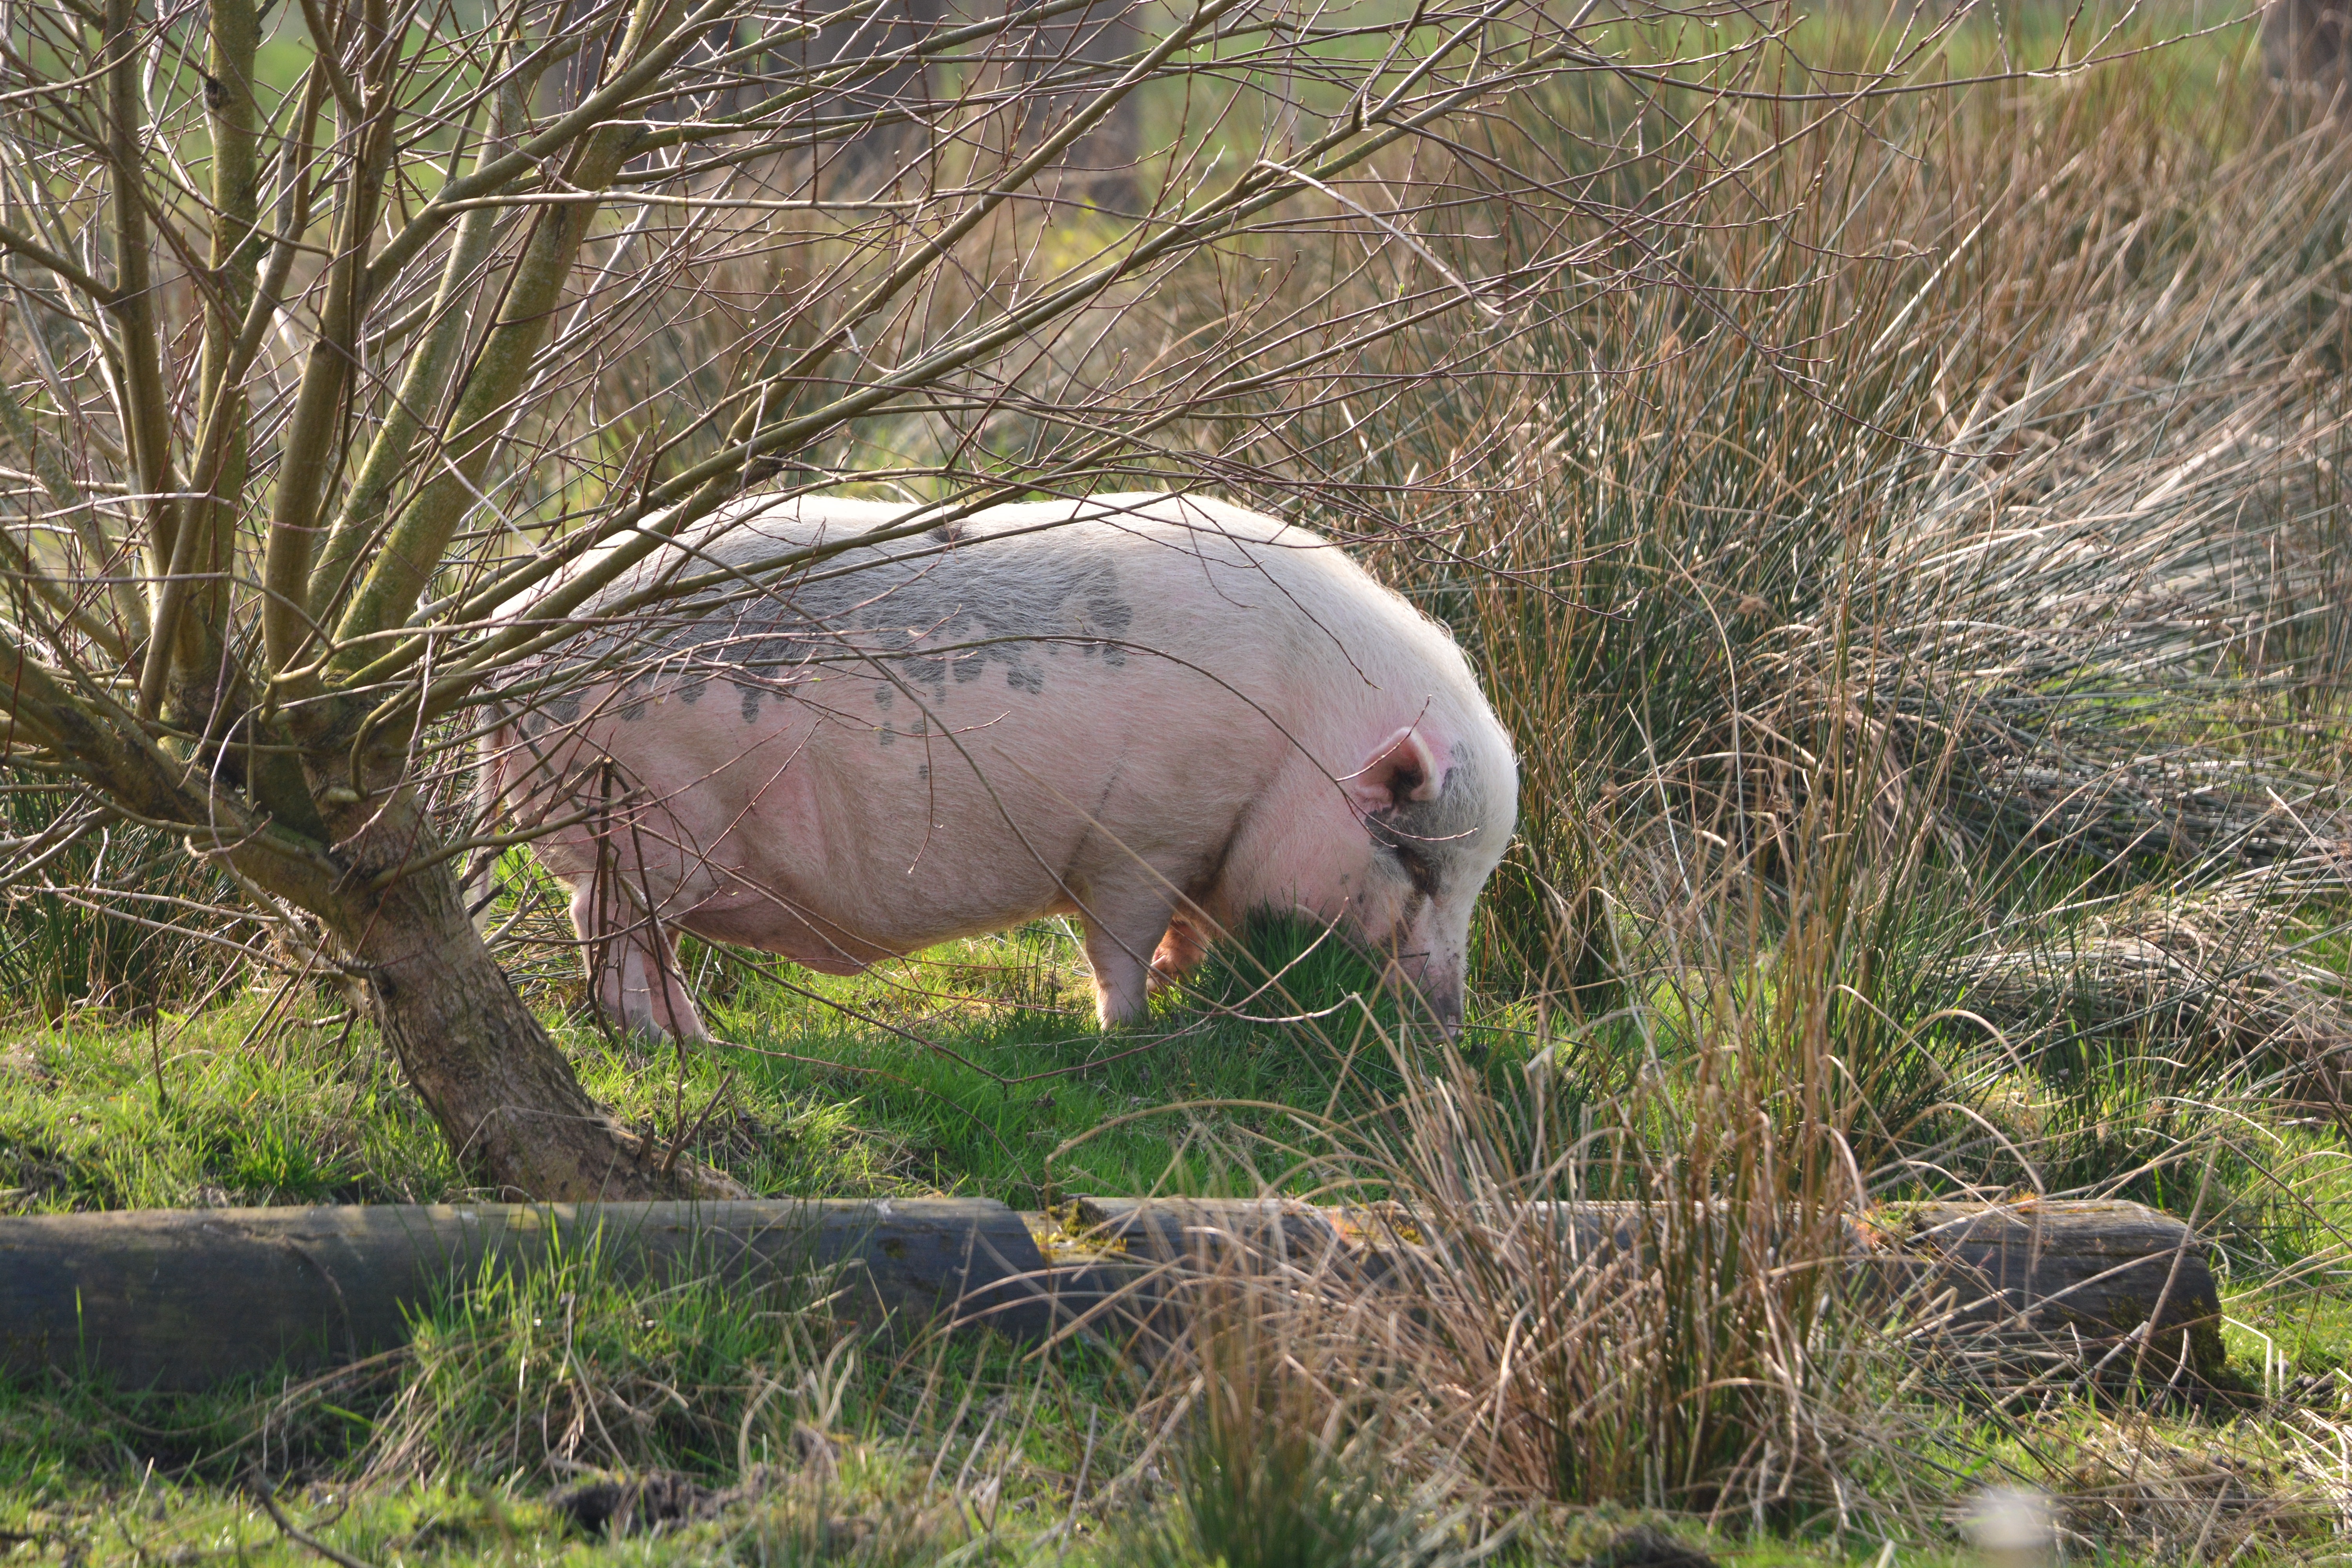
nature, animal, wildlife, zoo, grazing, mammal, fauna, boar, happy, animals, vertebrate, creature, pig, luck, safari, paarhufer, happy pig